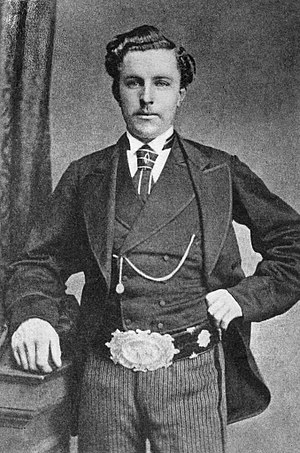
The Open Championship 1869
Tom Morris Jr. med trofæet The Challenge Belt.
The Open Championship 1869 var en golfturnering afholdt af og i Prestwick Golf Club i Ayrshire, Skotland torsdag den 16. september 1869. Turneringen var den tiende udgave af The Open Championship, og den havde deltagelse af 14 spillere, syv professionelle og syv amatører. Mesterskabet blev afviklet som en slagspilsturnering over tre runder på Prestwick Golf Clubs 12-hullersbane.